Huntley, Wyoming

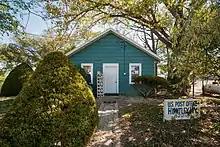
Post office

In the CDP, the population consisted of 28.6% under the age of 18, 28.6% from age 25 to 44, 28.6% from age 45 to 64, and 14.3% who were 65 years of age or older. The median age was 34 years. For every 100 females, there were 61.5 males. For every 100 females age 18 and over, there were 87.5 males.